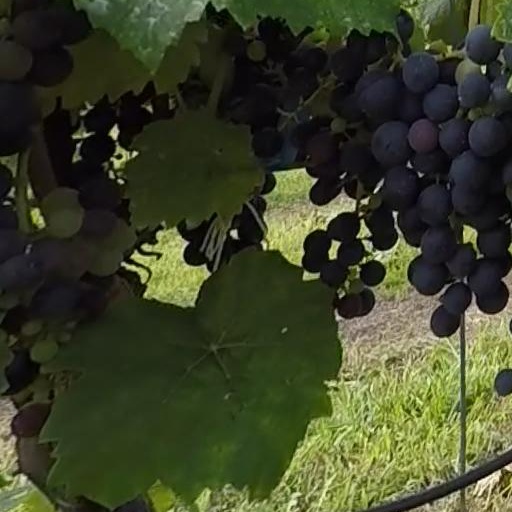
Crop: grape